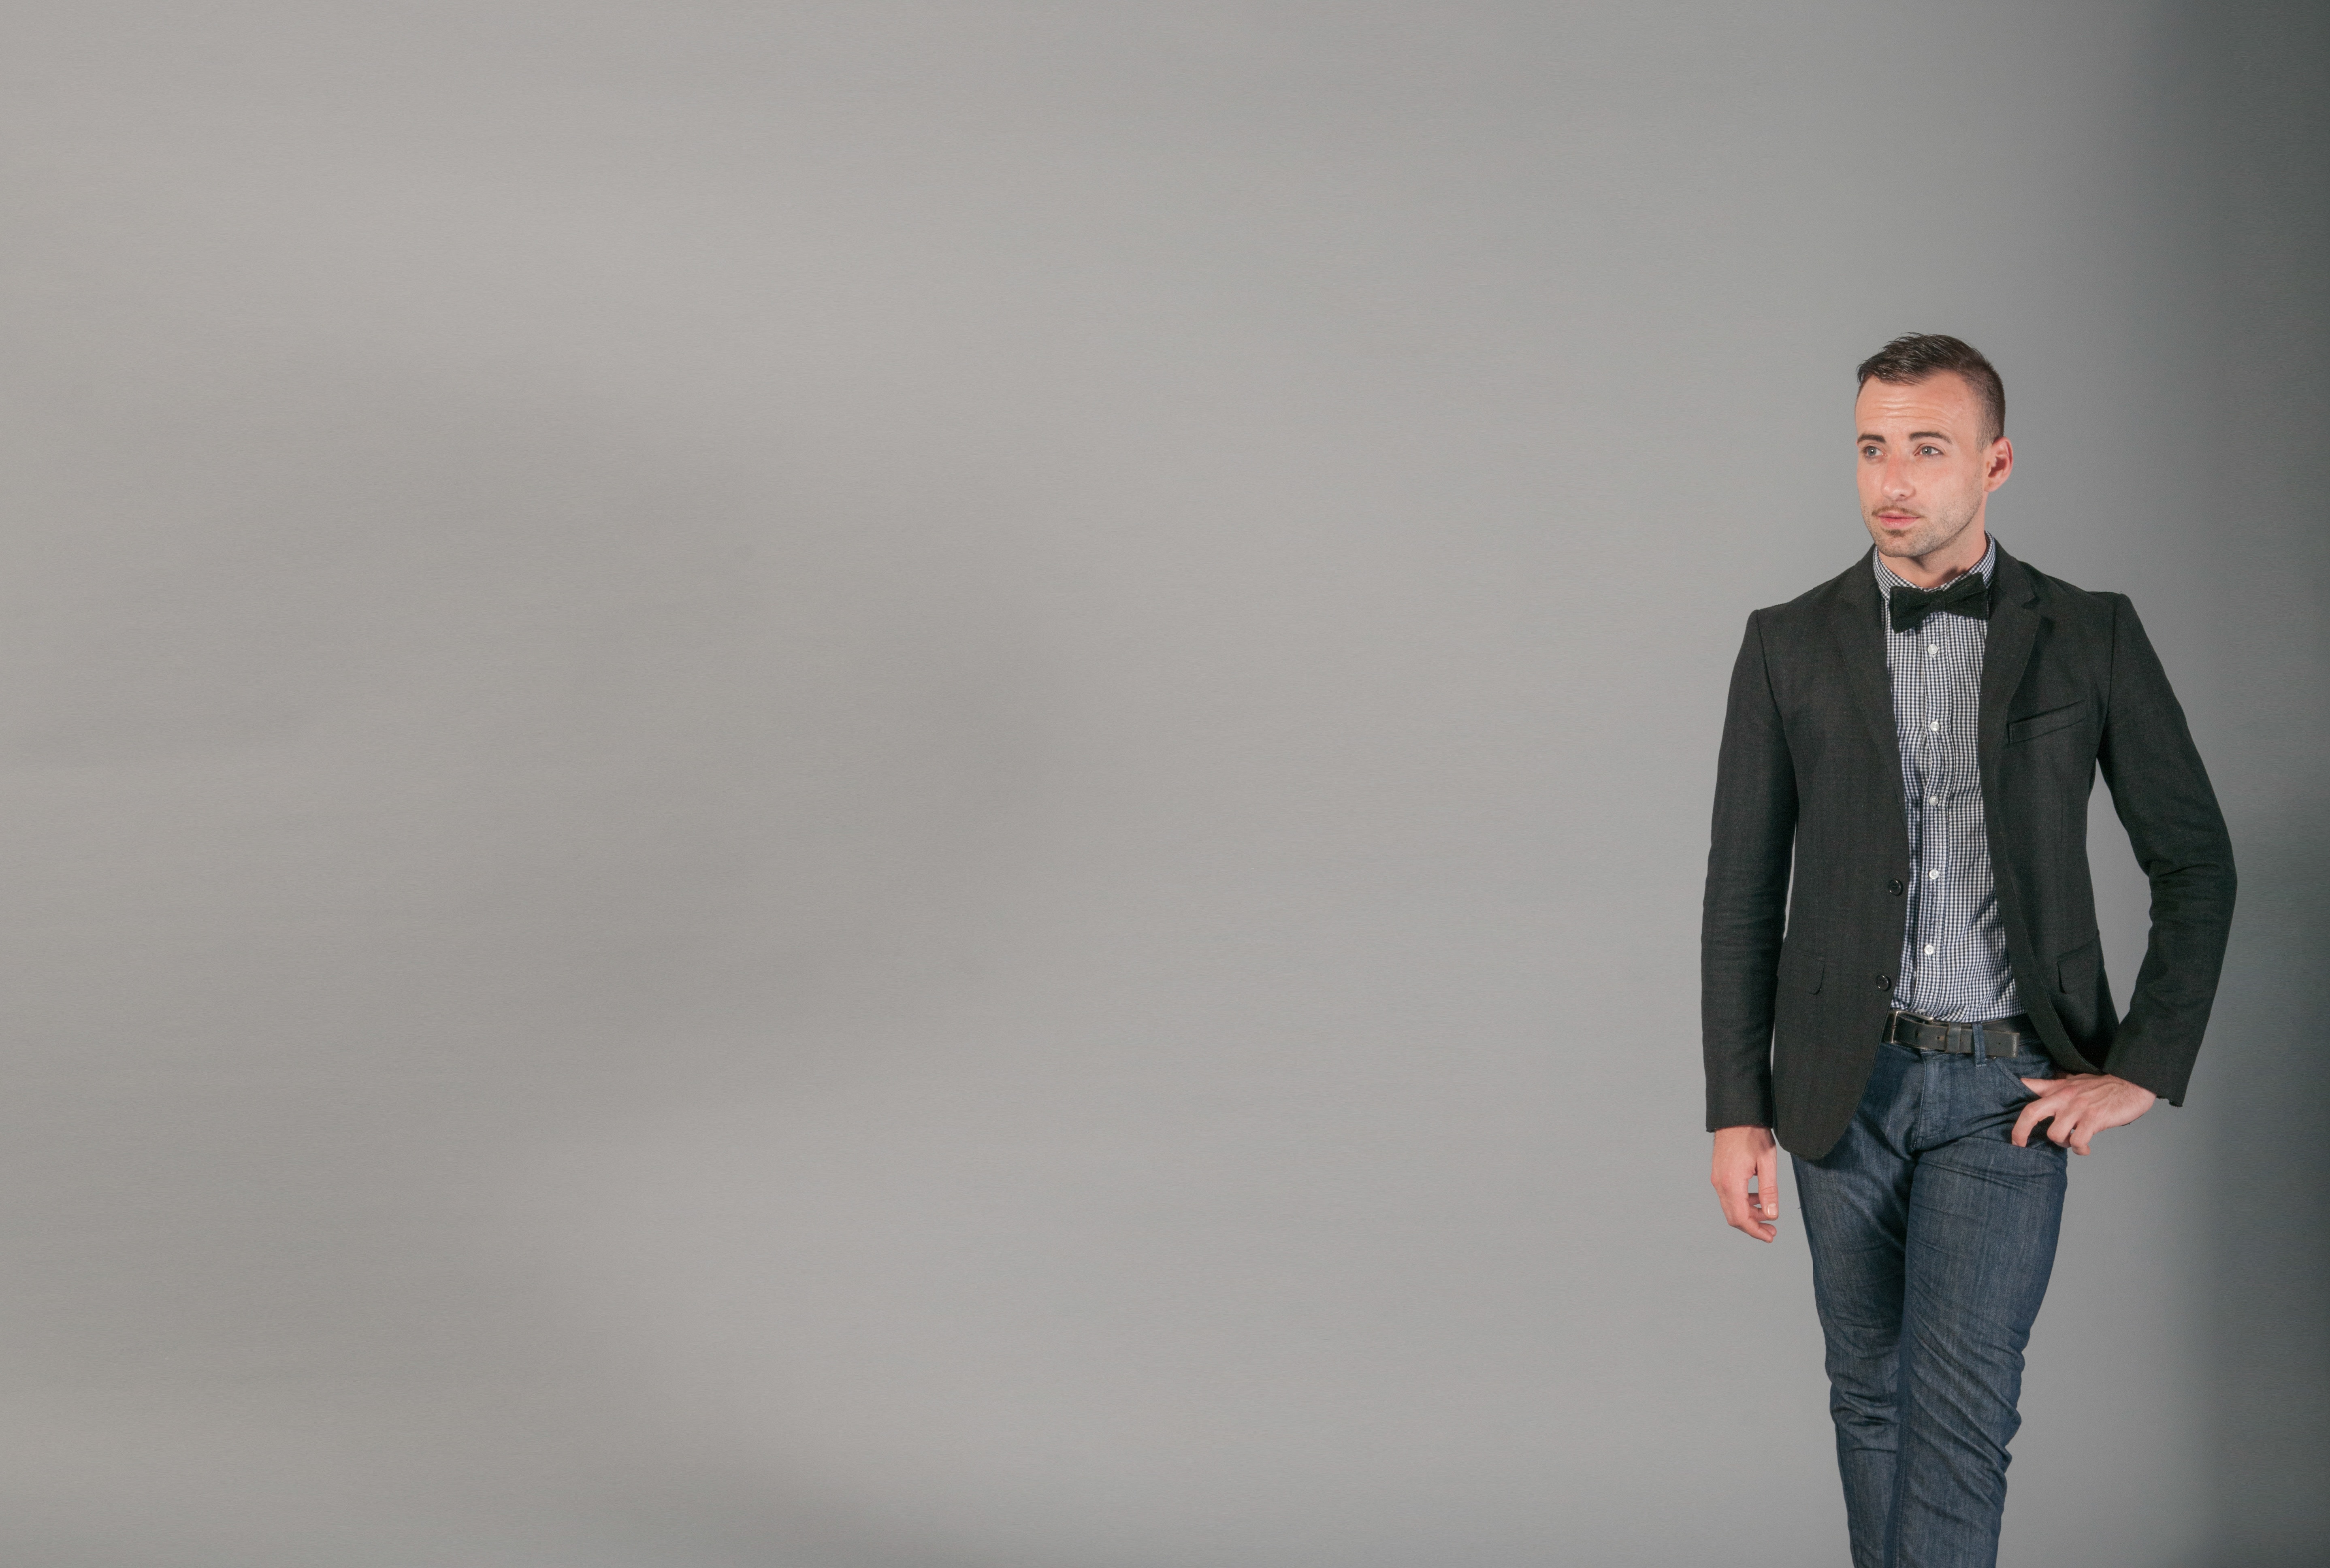
man, person, suit, male, guy, jeans, spring, fashion, clothing, lifestyle, jacket, modern, outerwear, shirt, tuxedo, gentleman, style, elegant, handsome, stylish, photo shoot, formal wear